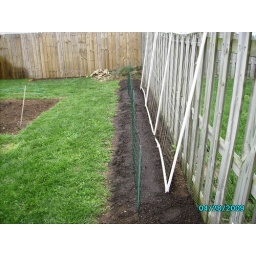
Snow peas planted every 6 inches alternating front and back of smaller green trellis in front of pole beans.